Romano Prodi

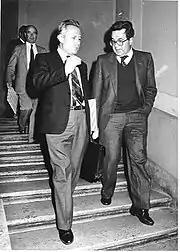
Prodi with Minister Luigi Granelli in 1985

After leaving his position in 1989, Prodi ran the Bologna based consulting company "Analisi e Studi Economici", which he jointly owned along with his wife. Between 1990 and 1993 the company earned £1.4 million, most of which was paid by the investment bank Goldman Sachs.